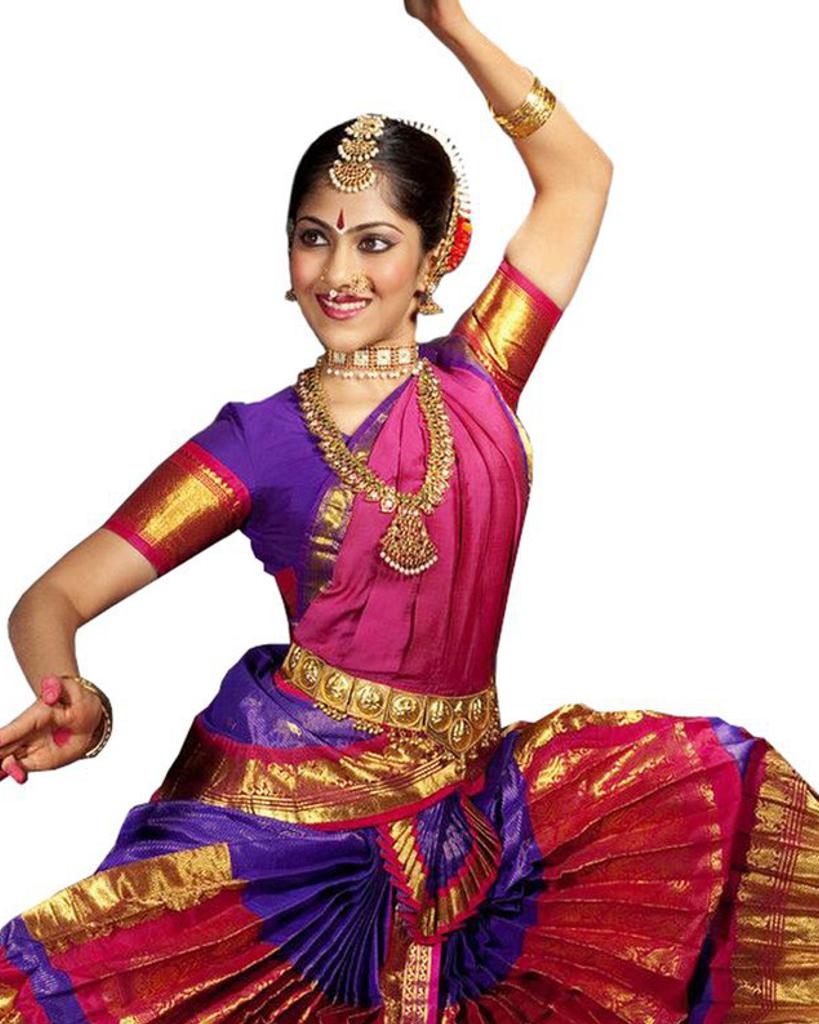
Dance form: bharatanatyam